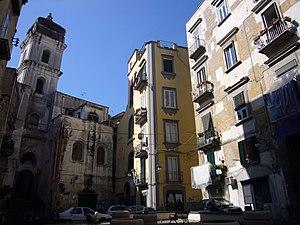
L'église Sant'Anna di Palazzo est une église monumentale de Naples située vico Rosario di Palazzo, à la limite du cœur historique de la ville, dans le quartier San Ferdinando. C'est ici que fut baptisé le peintre Luca Giordano en 1634.